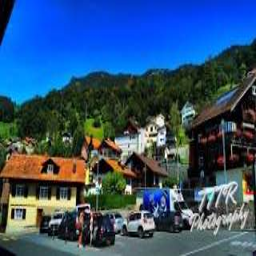
Triesenberg